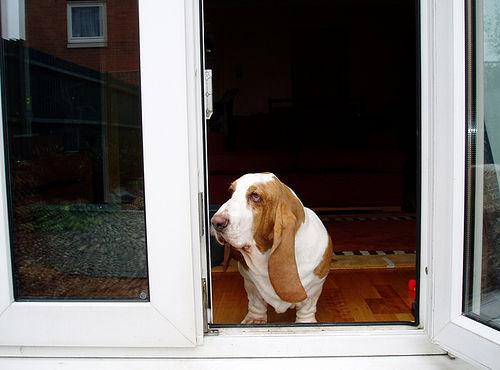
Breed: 241-n000100-basset